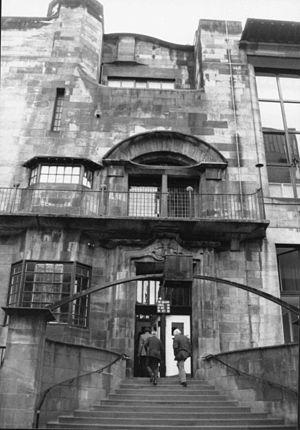
La Glasgow School of Art est une école d'art située dans le quartier de Garnethill à Glasgow en Écosse.
Glasgow est la métropole d’Écosse et la troisième ville du Royaume-Uni. Elle a aussi le statut de council area et de région de lieutenance, après avoir eu celui de district au sein de la région du Strathclyde dont elle est le siège. Elle est située dans l'ouest de la partie centrale des lowlands écossaises. Le gentilé Glaswégien désigne aussi, au singulier, le dialecte local.